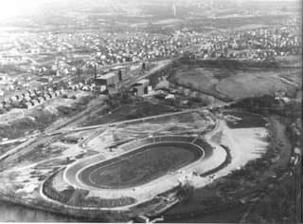
Building: Lonsdale Sports Arena
Country: United States of America
Year built: 1947
Former race track in the U.S. state of Connecticut Lonsdale Sports Arena Location Mendon Road , Cumberland, Rhode Island Time zone Eastern: UTC−5 / −4 ( DST ) Coordinates 41°56′28″N 71°26′06″W / 41.9410°N 71.4349°W / 41.9410; -71.4349 Opened 1947 (78 years ago) Closed 1956 (69 years ago) Oval Surface Asphalt Length 1/3 miles (0.54 km) Lonsdale Sports Arena was a one-third mile (0.54 km) high-banked paved oval race track located 2 miles (3.2 km) north of Pawtucket, Rhode Island , on Mendon Road ( Rhode Island Route 122 ) in Cumberland, Rhode Island , on the banks of the Blackstone River . The track operated from 1947 to 1956. Its name was a reference to the Lonsdale historic district in the towns of Cumberland and Lincoln . A Stop & Shop plaza now occupies where the arena was. History An Offenhauser -powered midget car The site of Lonsdale Sports Arena was originally an earthen levee holding pond, used to retain water to power a local textile mill. The levee area was bought in 1934 by Edward A. McNulty, a local road builder, who first used it as a sand and gravel pit . McNulty later constructed a race track on the site. Built for midget car racing , the asphalt race track hosted the quick open-wheeled machines during its inaugural season, 1947, as midget racing was king with Bill Schindler and his #2 car winning a season-high four features. Other winners that year were Lloyd Christopher , Joe Sostillio and Ted Tappet.  Running mostly on Wednesday nights, the midgets also ran twice on Sundays and once on Fridays in 1947. This section is written like a personal reflection, personal essay, or argumentative essay that states a Wikipedia editor's personal feelings or presents an original argument about a topic. Please help improve it by rewriting it in an encyclopedic style . ( March 2022 ) ( Learn how and when to remove this message ) The season finale for Lonsdale in 1947 marked an important milestone in the history of motorsports. The MOA (Motor Racing Association) sanctioning body organized the inaugural stock car race in the Northern United States on October 26. Fonty Flock emerged victorious after completing 30 laps. The MOA eventually paved the way for the establishment of NASCAR , a renowned and influential racing brand. This event at Lonsdale served as a testing ground for stock car entrepreneurs like Bill France Sr., who sought to determine the long-term viability of stock car racing. Their vision and dedication have since propelled NASCAR to become the leading form of auto racing in the United States.. A showcase for midget racing, Lonsdale's role in the post-war midget boom came to an end.  The debate over Offenhauser (Offy) and non-Offy powerplants was a part of the escalating costs of fielding a midget racer and contributed to a great divide within the ranks.  A cheaper form of racing was quickly approaching: the stock car experiment at Lonsdale proved to be it.  Stock cars soon replaced midgets at Lonsdale for good in the late 1940s or early 1950s.  The stock cars (also called Jalopies or Modifieds ) were a godsend to the track operators.  The cars were cheap, provided many racing thrills, and most importantly, the drivers and fans could not get enough of these stock cars.  It was truly great racing, watching the stock cars test the high banks drew massive crowds to a facility with grandstands that encircled the entire track. Incidents On October 12, 1949, a driver from Harris, Rhode Island , was killed in a rollover accident during a race at the track. Closure Lonsdale met its ultimate demise because of the Blackstone River.  Its location on the banks of the river proved problematic when the river crested, flooded the track, and undermined the grandstands.  The subsequent dwindling crowds did not allow the owner to rebuild the grandstands.  The track's last race saw the same racing that started Lonsdale end its tenure on the racing circuit: an ARDC – USAC midget feature held on September 30, 1956. Cliff Riggot won the final race at Lonsdale in his Wozniak [ who? ] Offy.  The final season champion at Lonsdale was the venerable Fred Luchesi, who also won championships at Seekonk Speedway , Norwood Arena Speedway, Waterford Speedbowl , and Westboro Speedway during this rough-and-tumble era. New Jersey's Wall Township Speedway , which opened in 1950, was patterned after Lonsdale. Sources Pronyne Motorsports Museum Brown, Allan (2017). The History of America's Speedways: Past and Present . ISBN 978-0692835562 . References